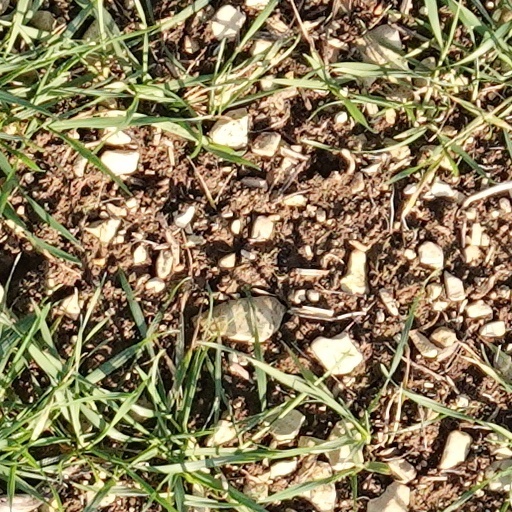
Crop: wheat